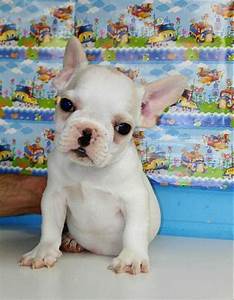
Label: dog